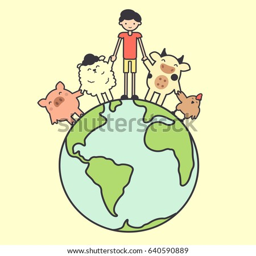
illustration of happy man and animals standing on the globe and holding hands .